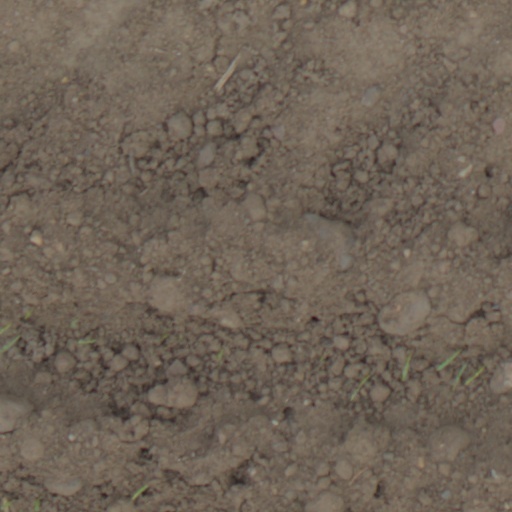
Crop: wheat